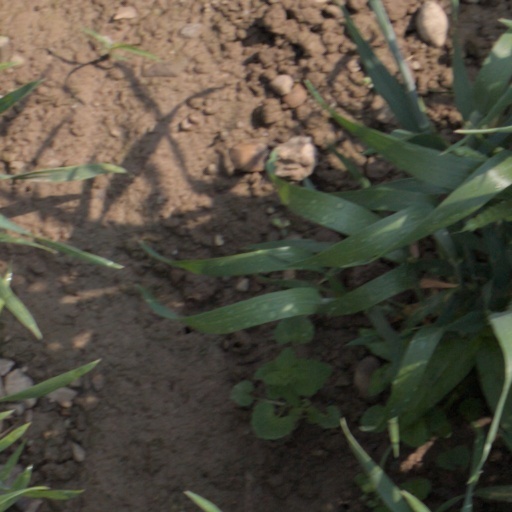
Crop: wheat